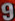
Number: 9